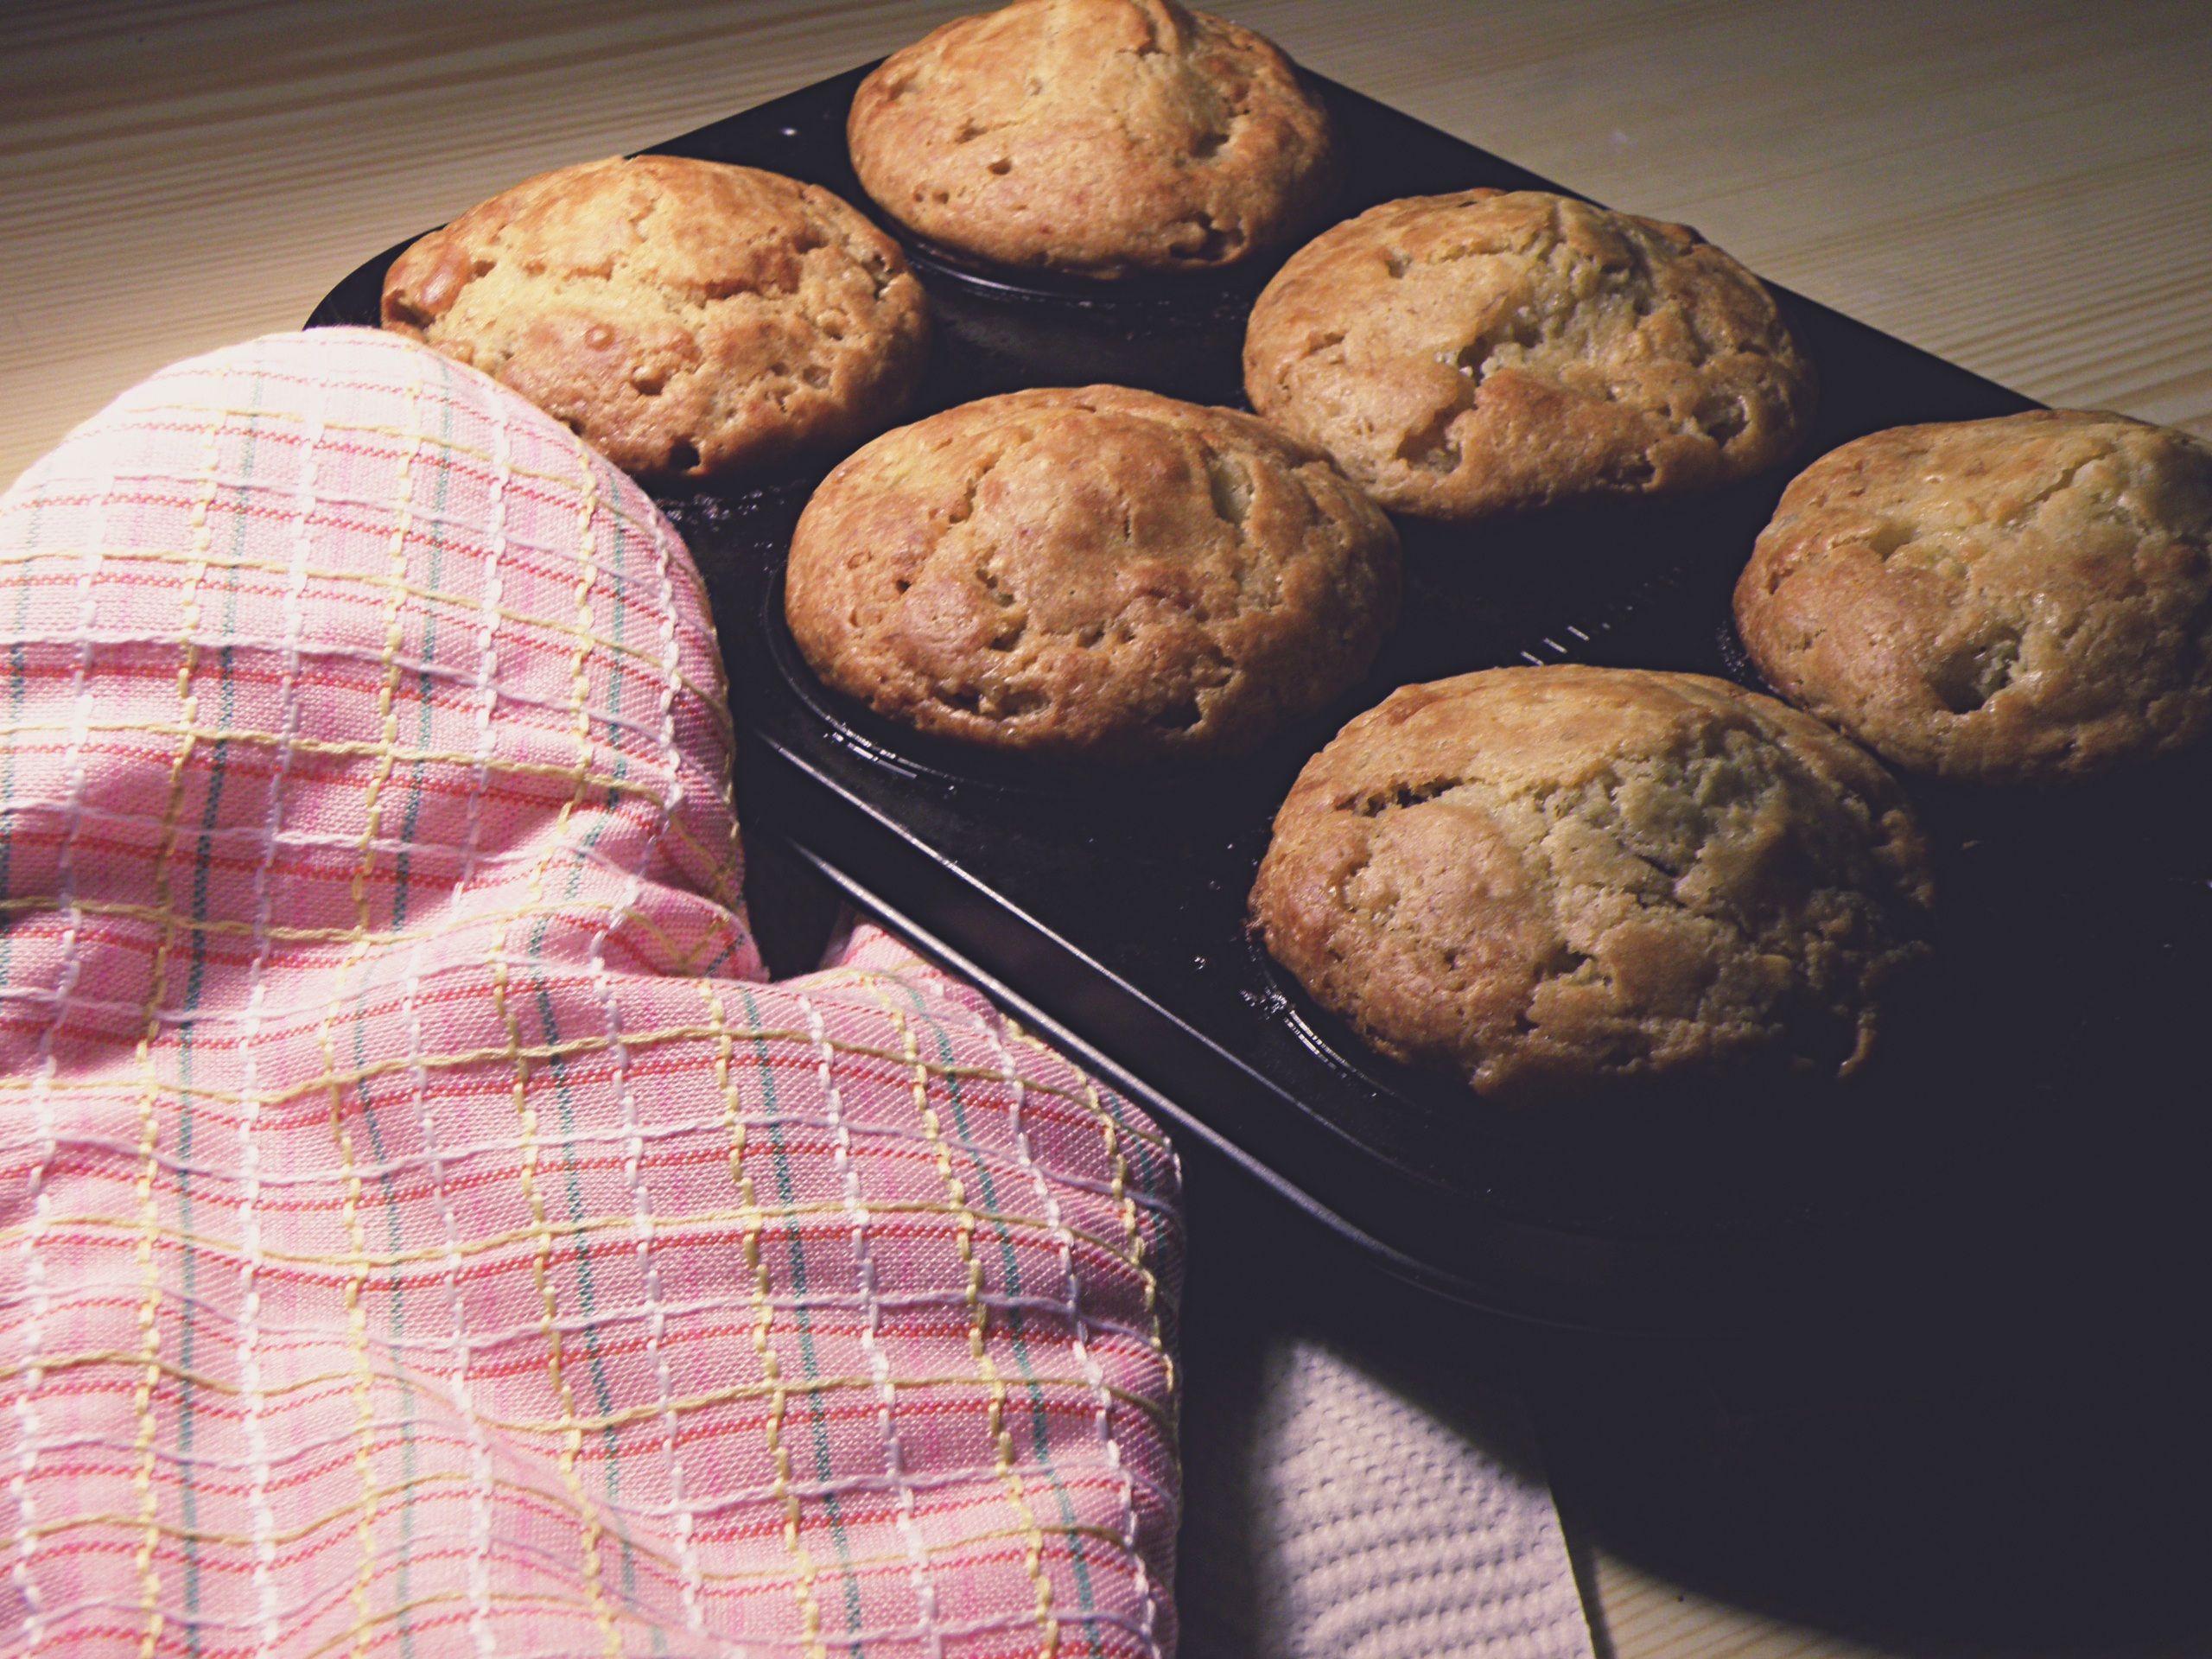
glove, dish, meal, food, cooking, produce, breakfast, baking, cookie, dessert, bun, muffin, baked goods, the dough, grass family, snack food, human action, cookies and crackers, baking pan